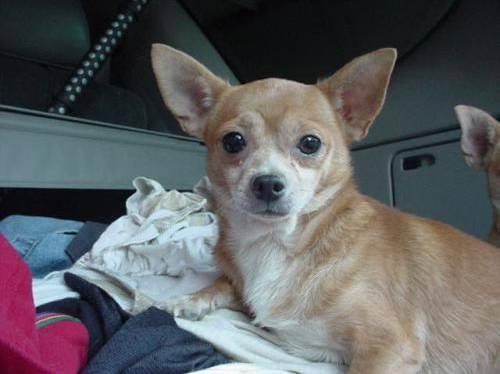
dog